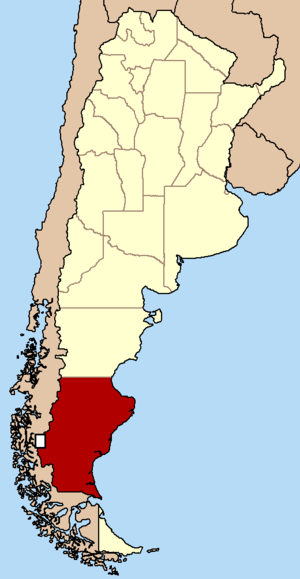
Santa Cruz (provins)
Provinsen Santa Cruz
Santa Cruz er en provins i Patagonien med 272,524 indbyggere og med et areal på 243,943 km2 den andenstørste provins i Argentina efter Buenos Aires. Santa Cruz har navn efter floden Santa Cruz, der løber fra søen Lago Argentino og udmunder i Atlanterhavet. I nord grænser Santa Cruz til provinsen Chubut, i øst mod Atlanterhavet. I vest og syd grænser den mod Chile. Den er Argentinas andenstørste provins efter Buenos Aires.